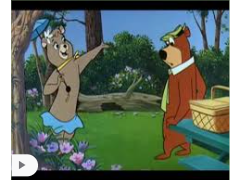
Portrait style: Cartoon Portrait